Charles McBurney (surgeon)

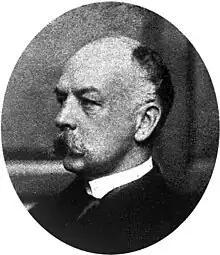
Charles McBurney

Charles Heber McBurney (17 February 1845 in Roxbury, Massachusetts – 7 November 1913 in Brookline, Massachusetts) was an American surgeon, well known for describing McBurney's point in appendicitis.